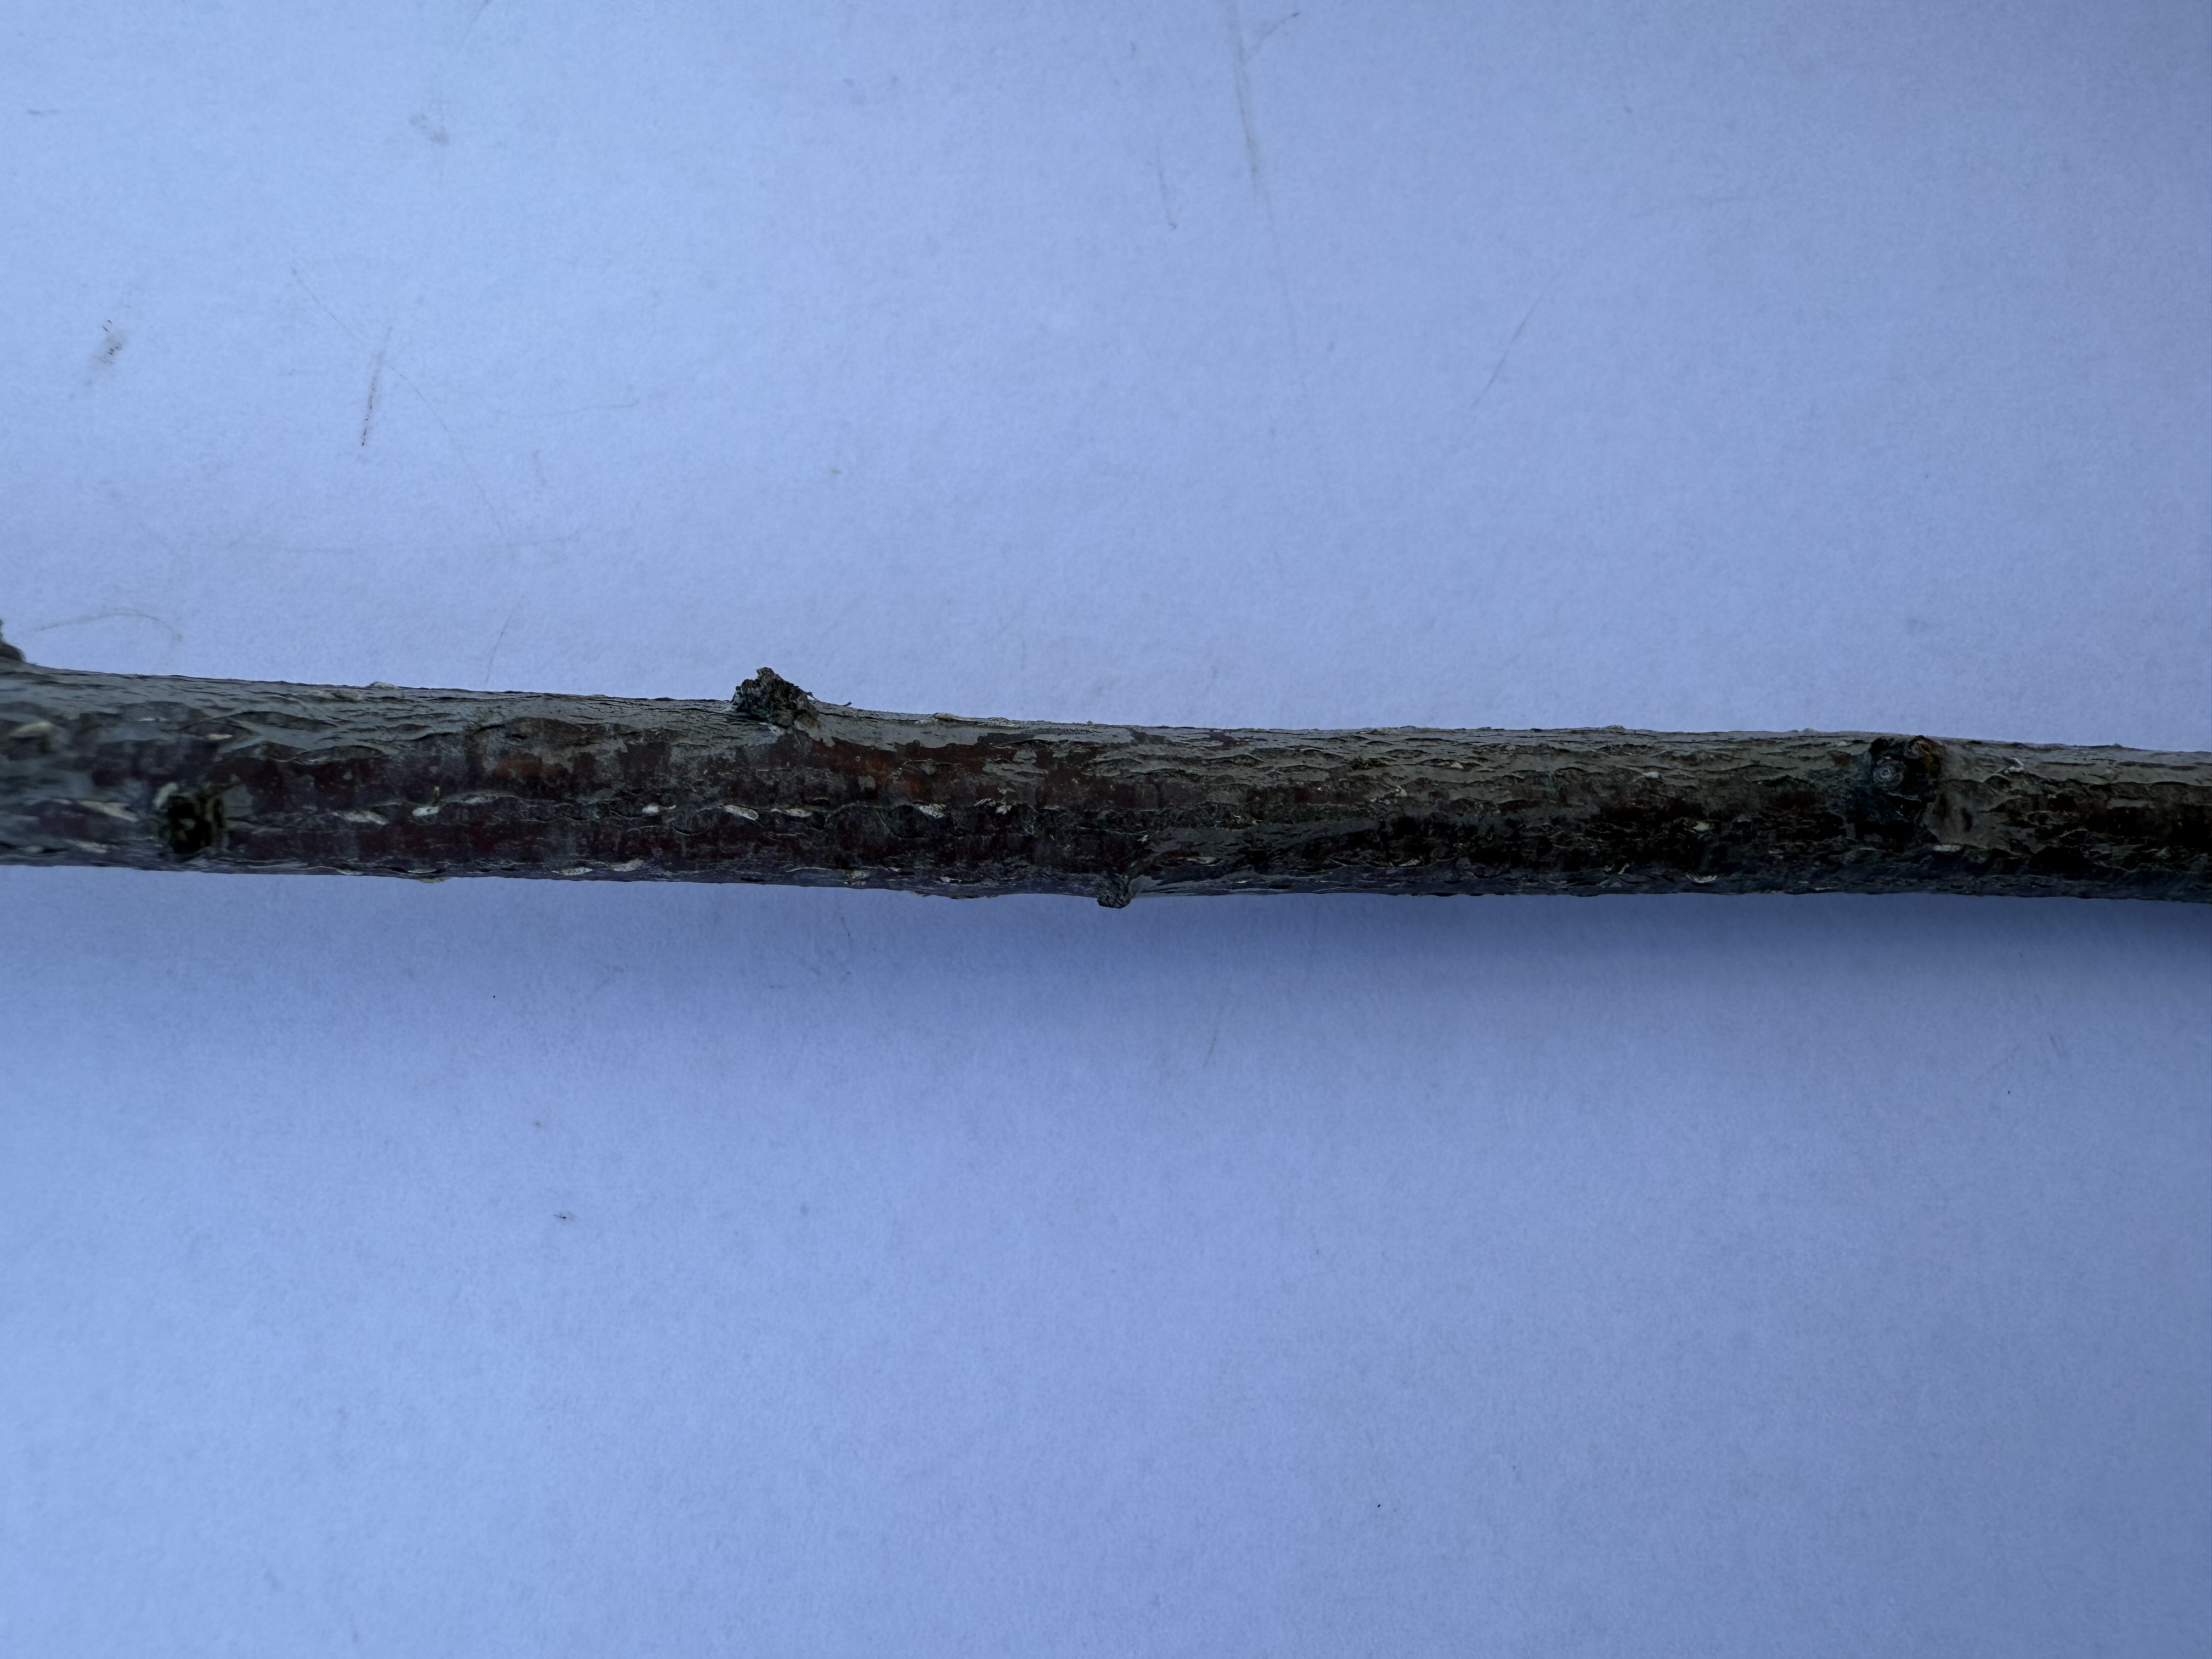
Variety: Show Time Plum